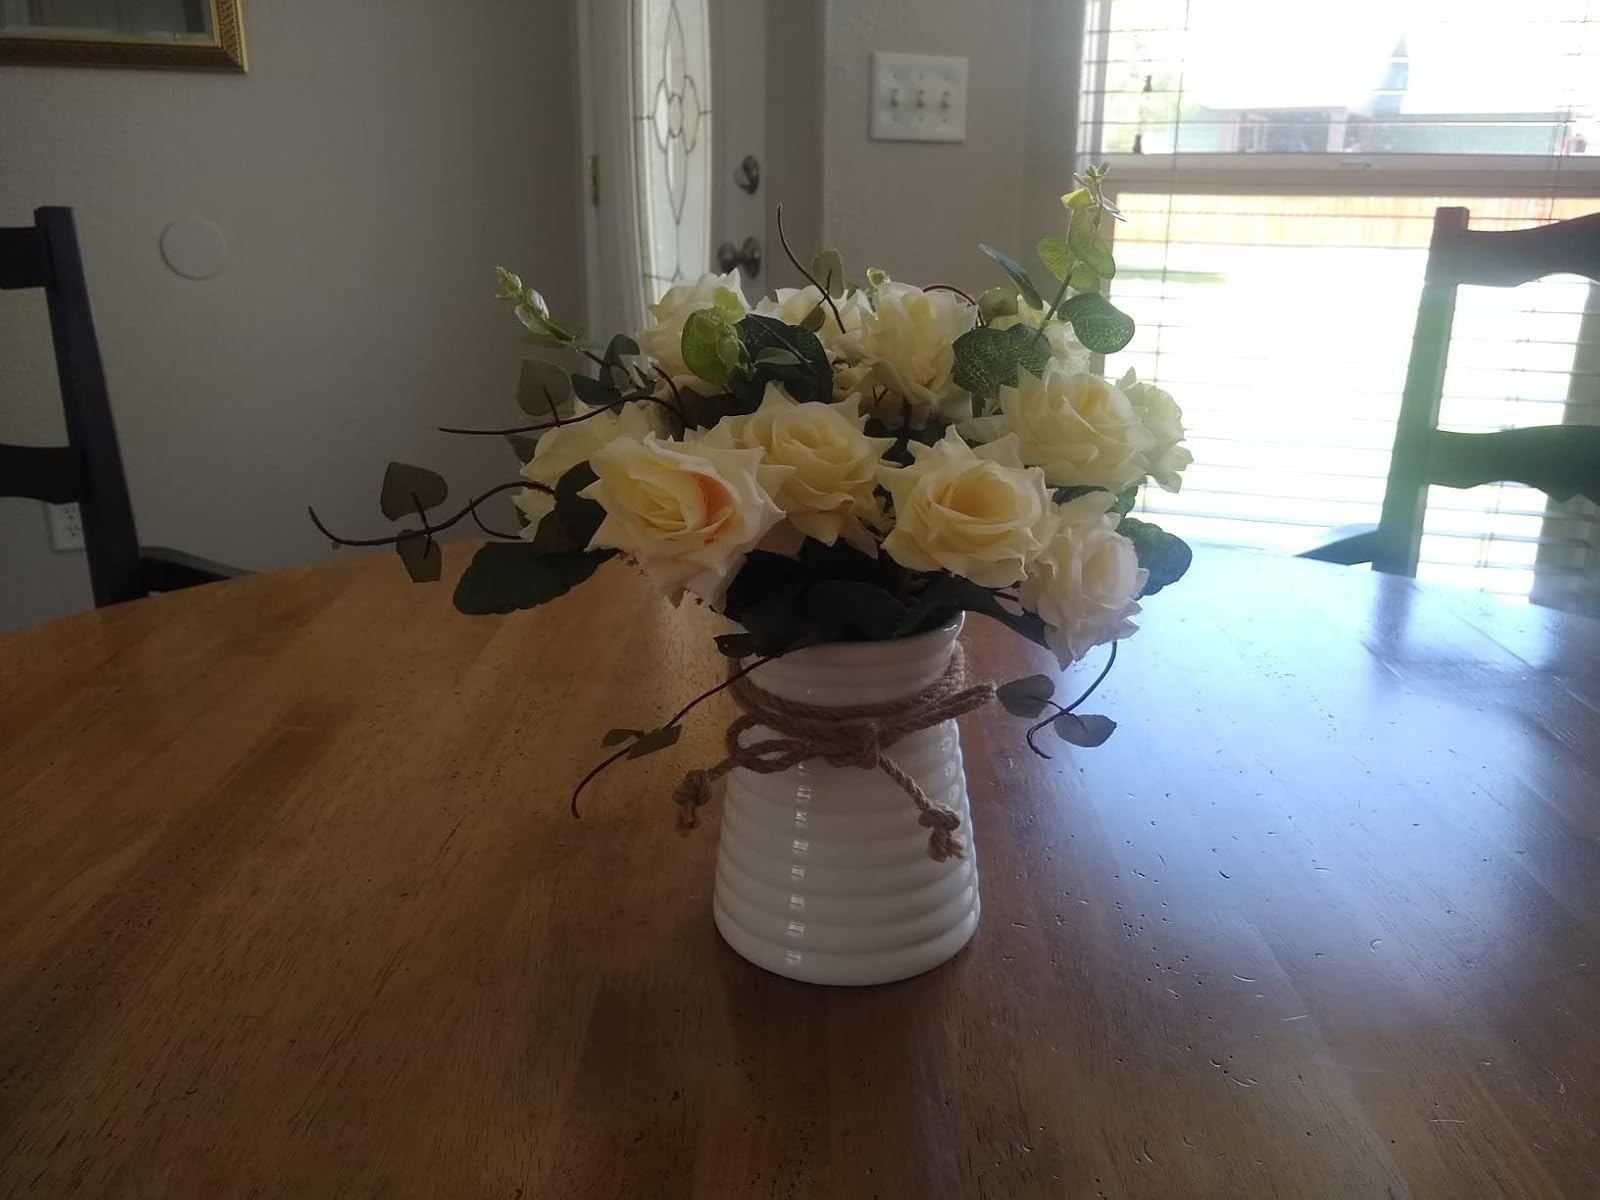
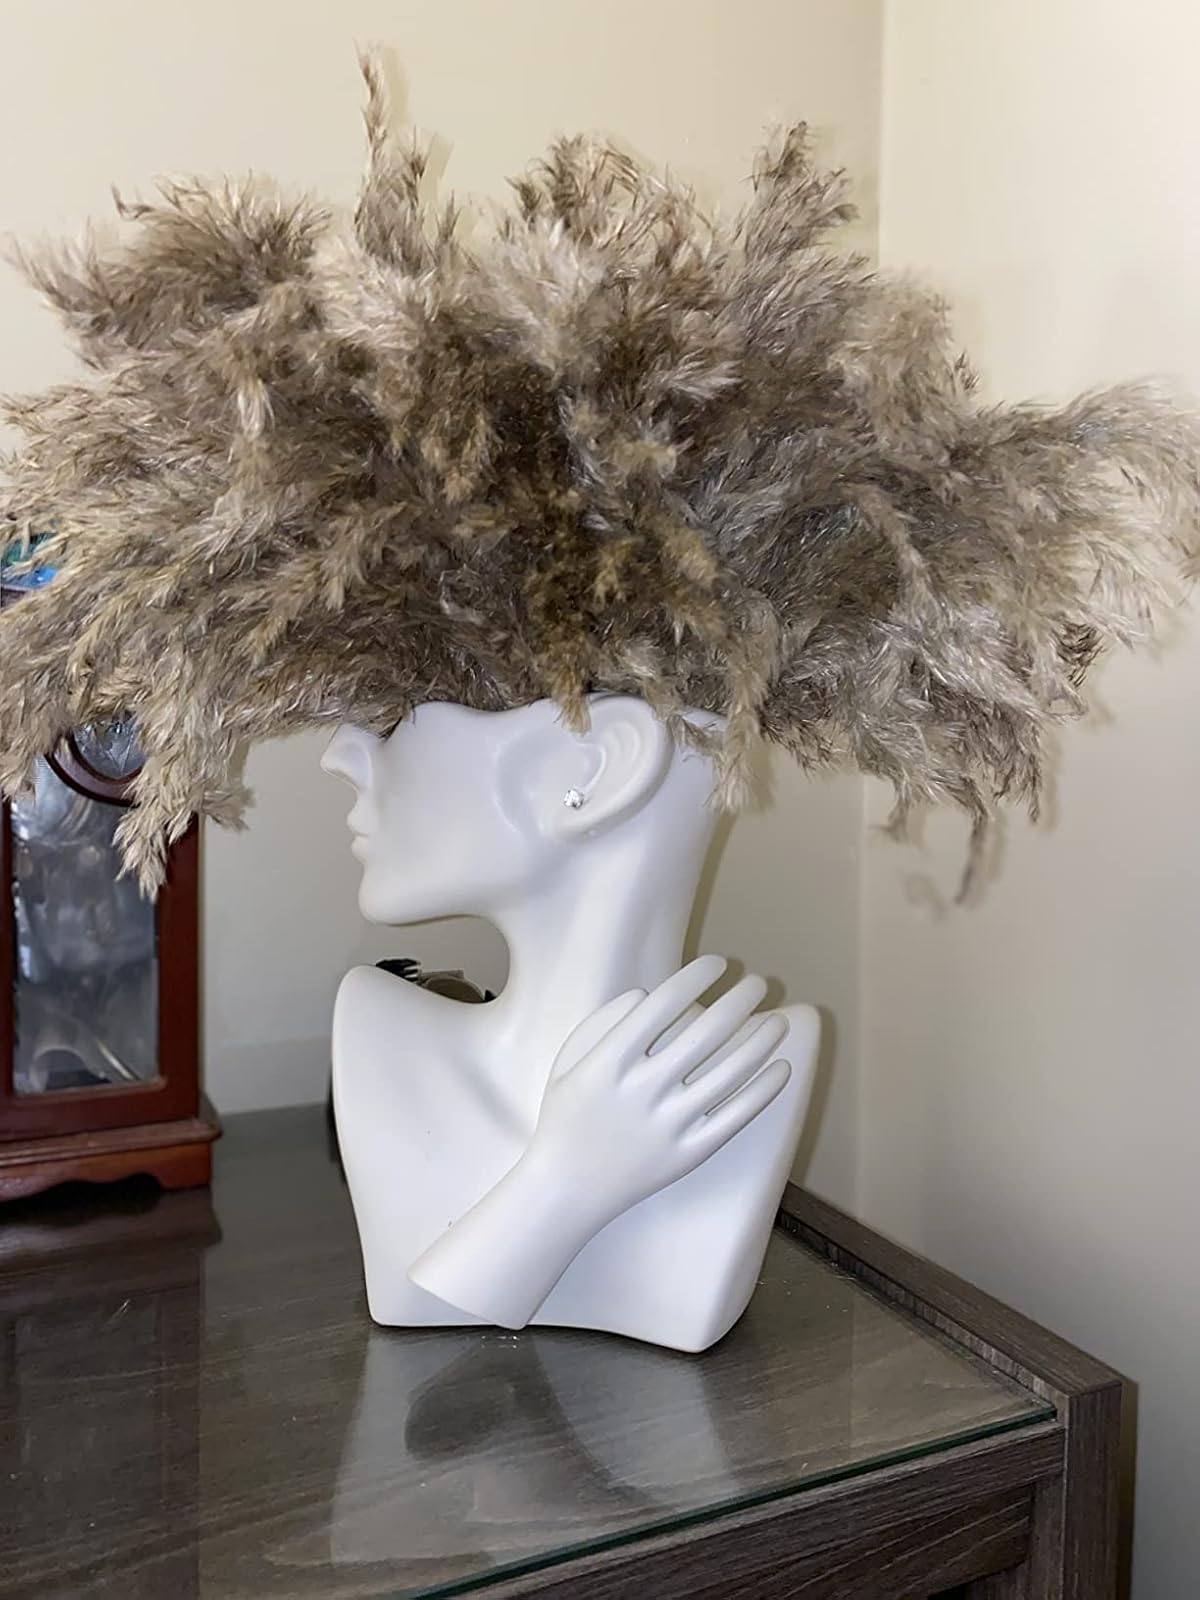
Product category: vase
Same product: no